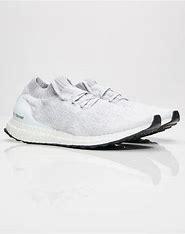
Brand: Adidas
Model: Ultraboost Uncaged